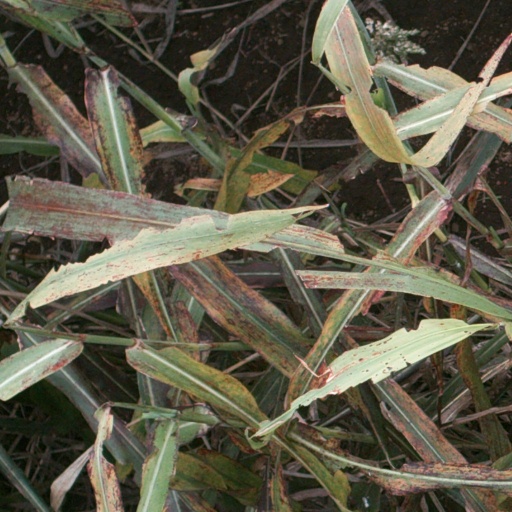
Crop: sorghum